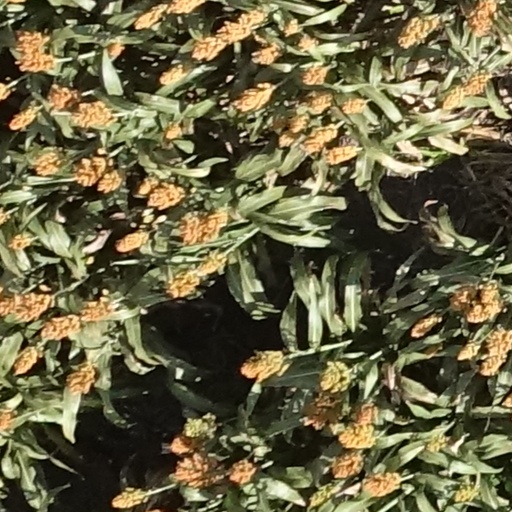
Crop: sorghum